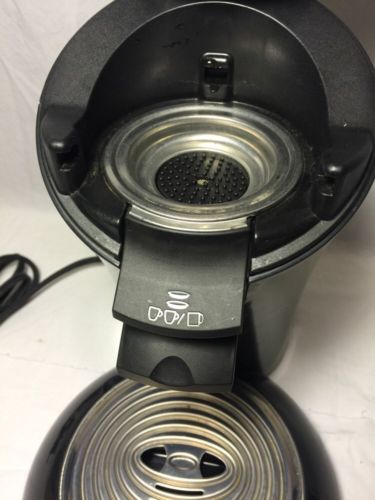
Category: coffee maker